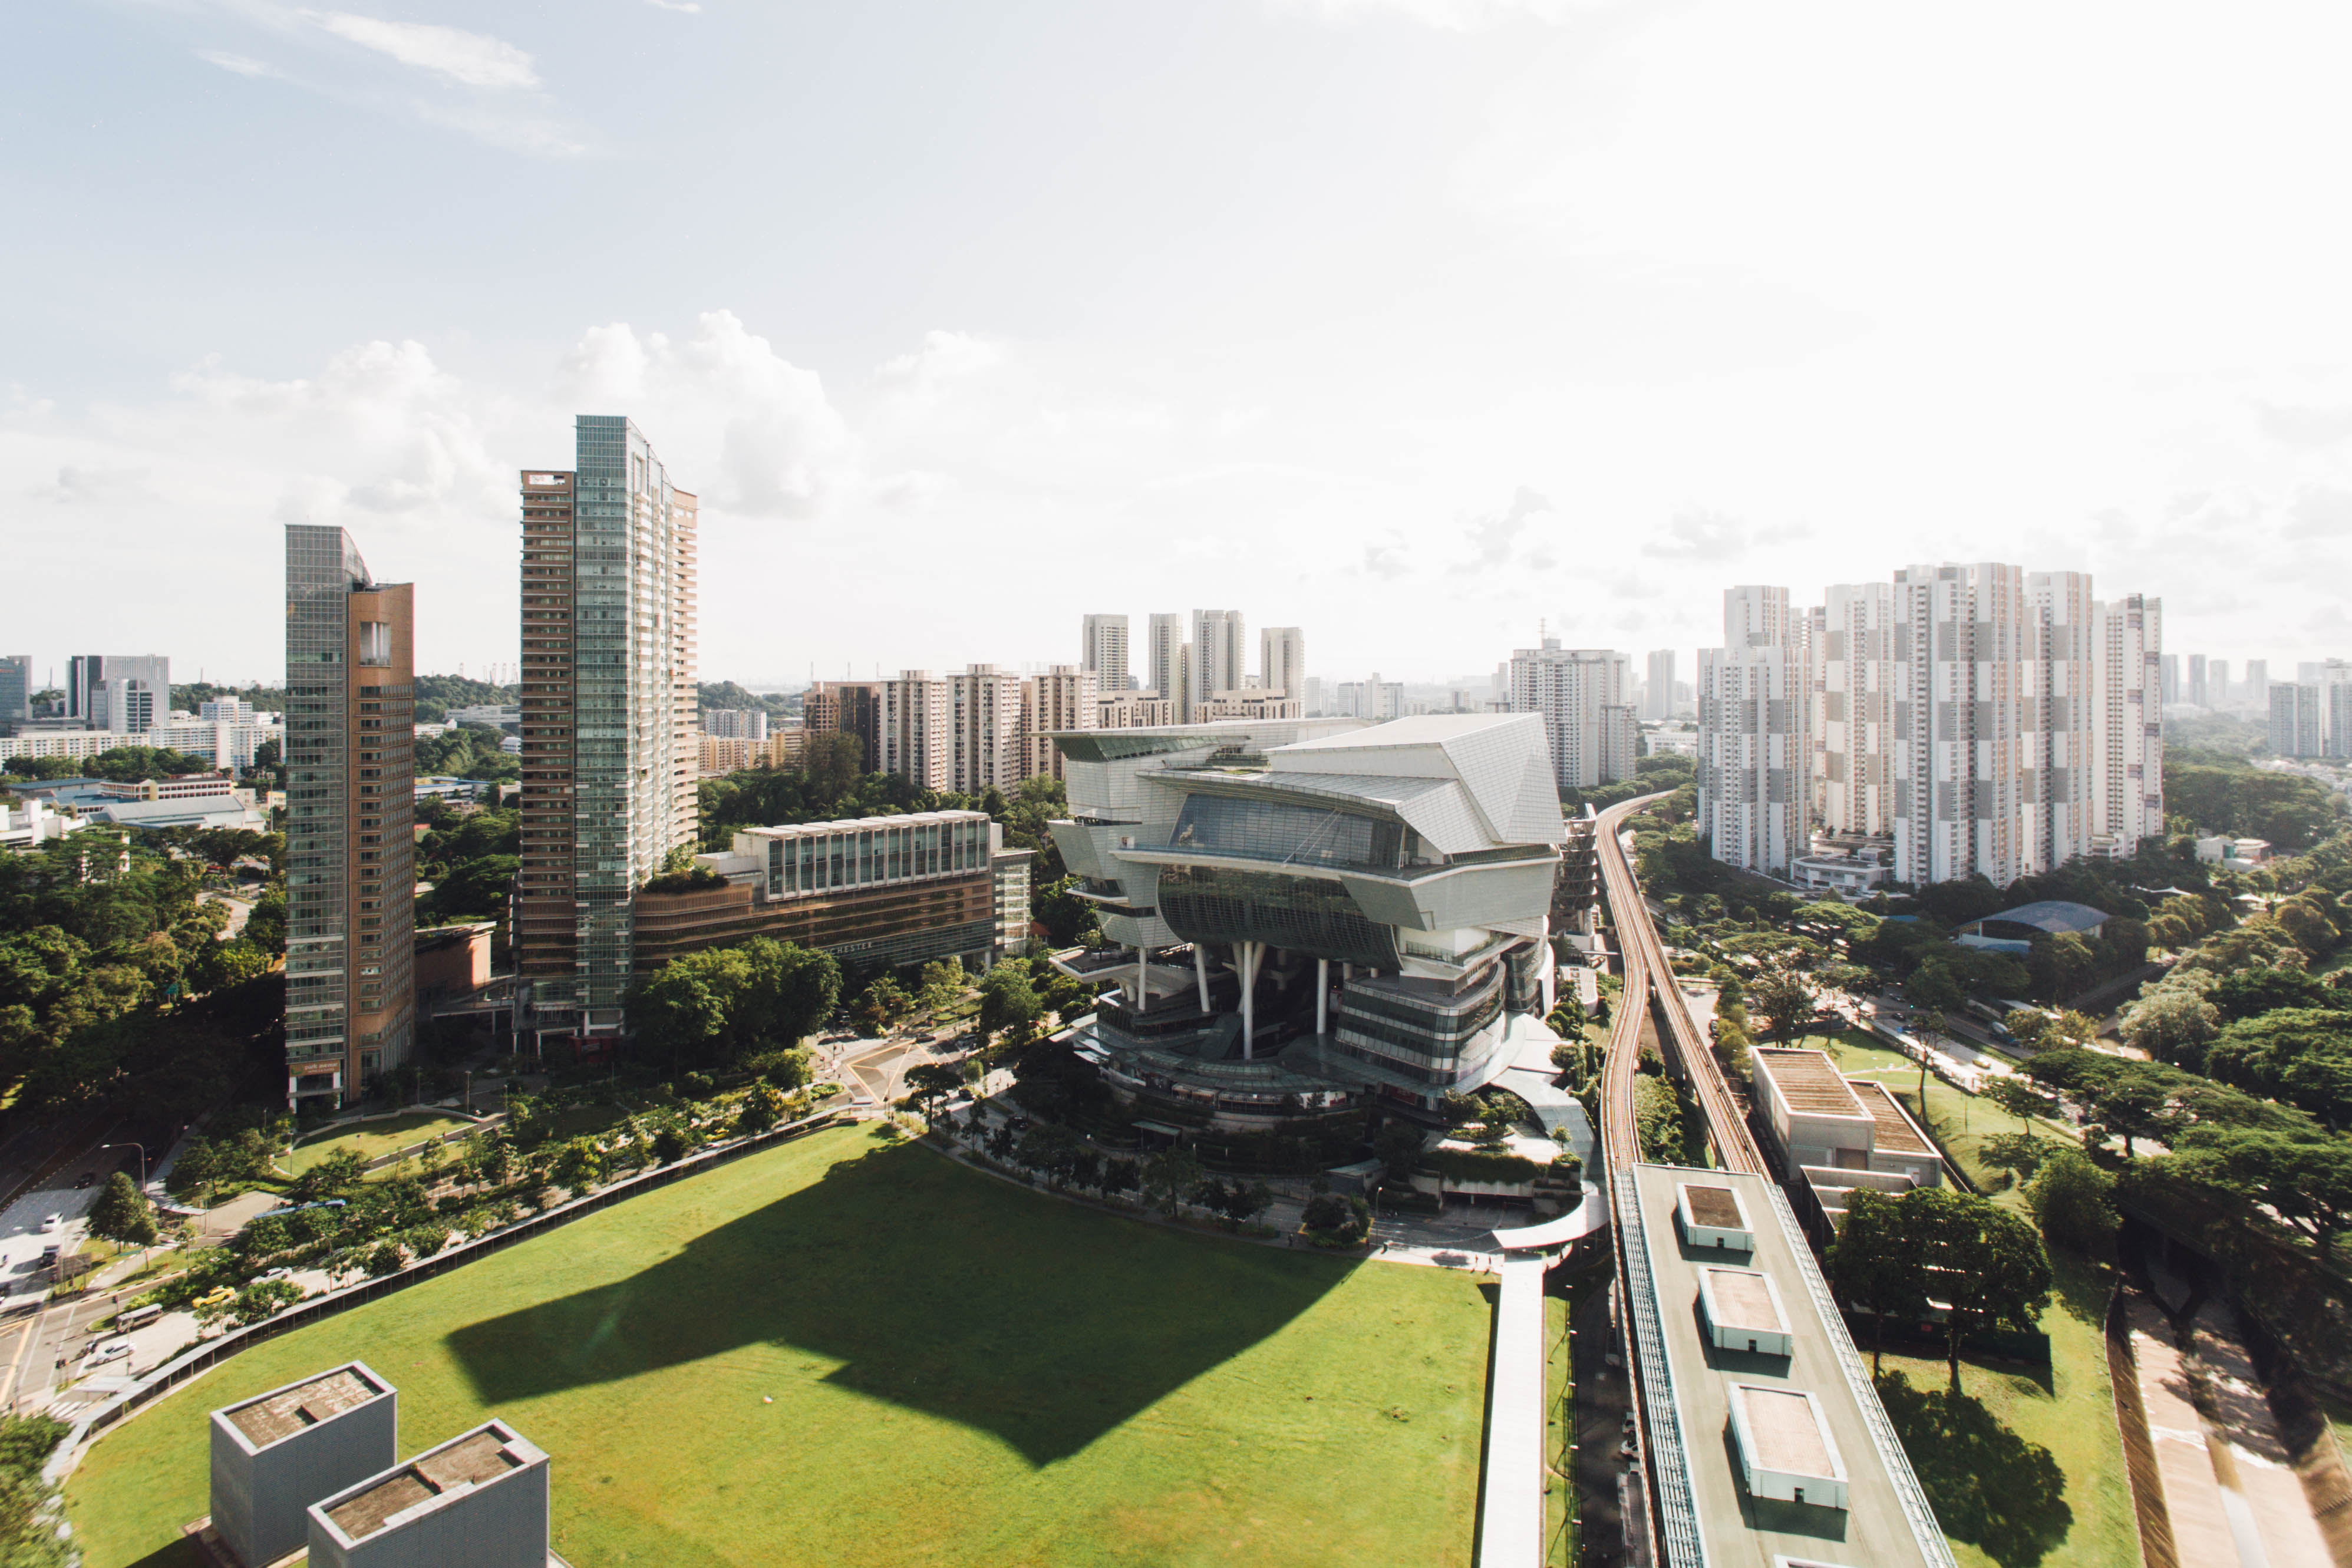
skyline, city, skyscraper, cityscape, panorama, downtown, suburb, landmark, tower block, metropolis, condominium, neighbourhood, bird's eye view, aerial photography, urban design, residential area, human settlement, metropolitan area